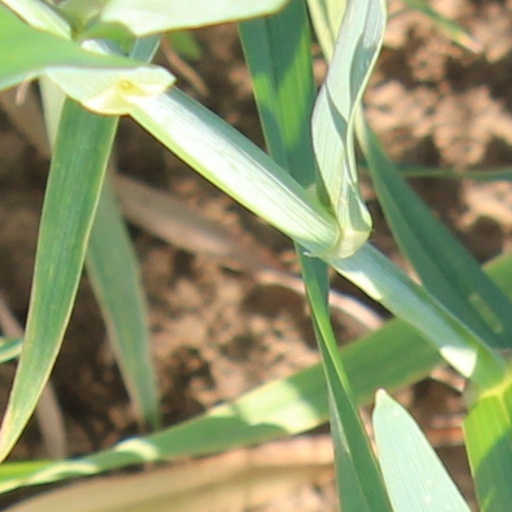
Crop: wheat